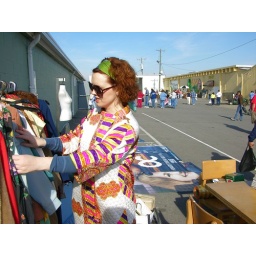
RNP in house dress